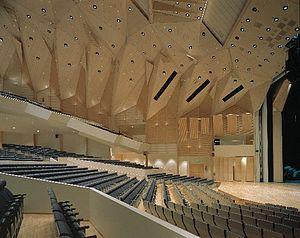
Esa Erkki Piironen est un architecte finlandais.